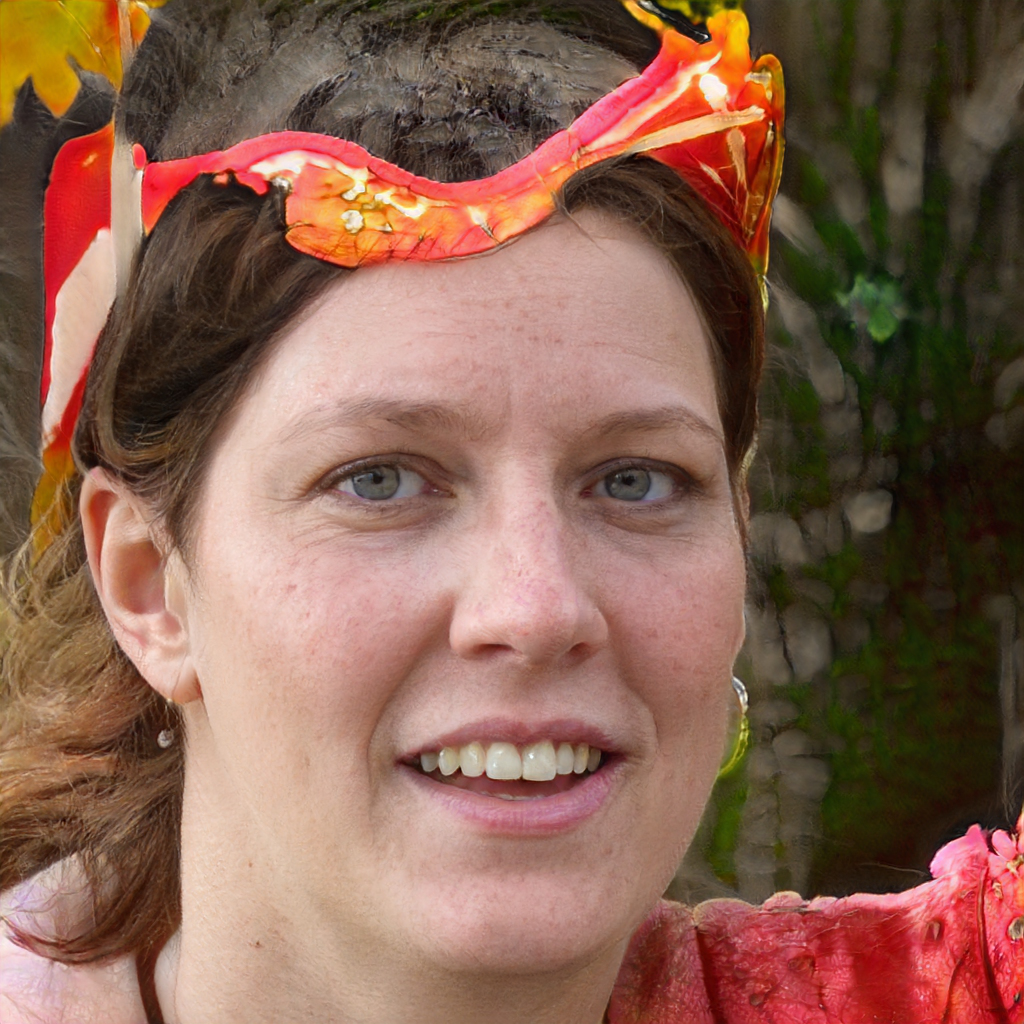
Portrait style: Real Portrait